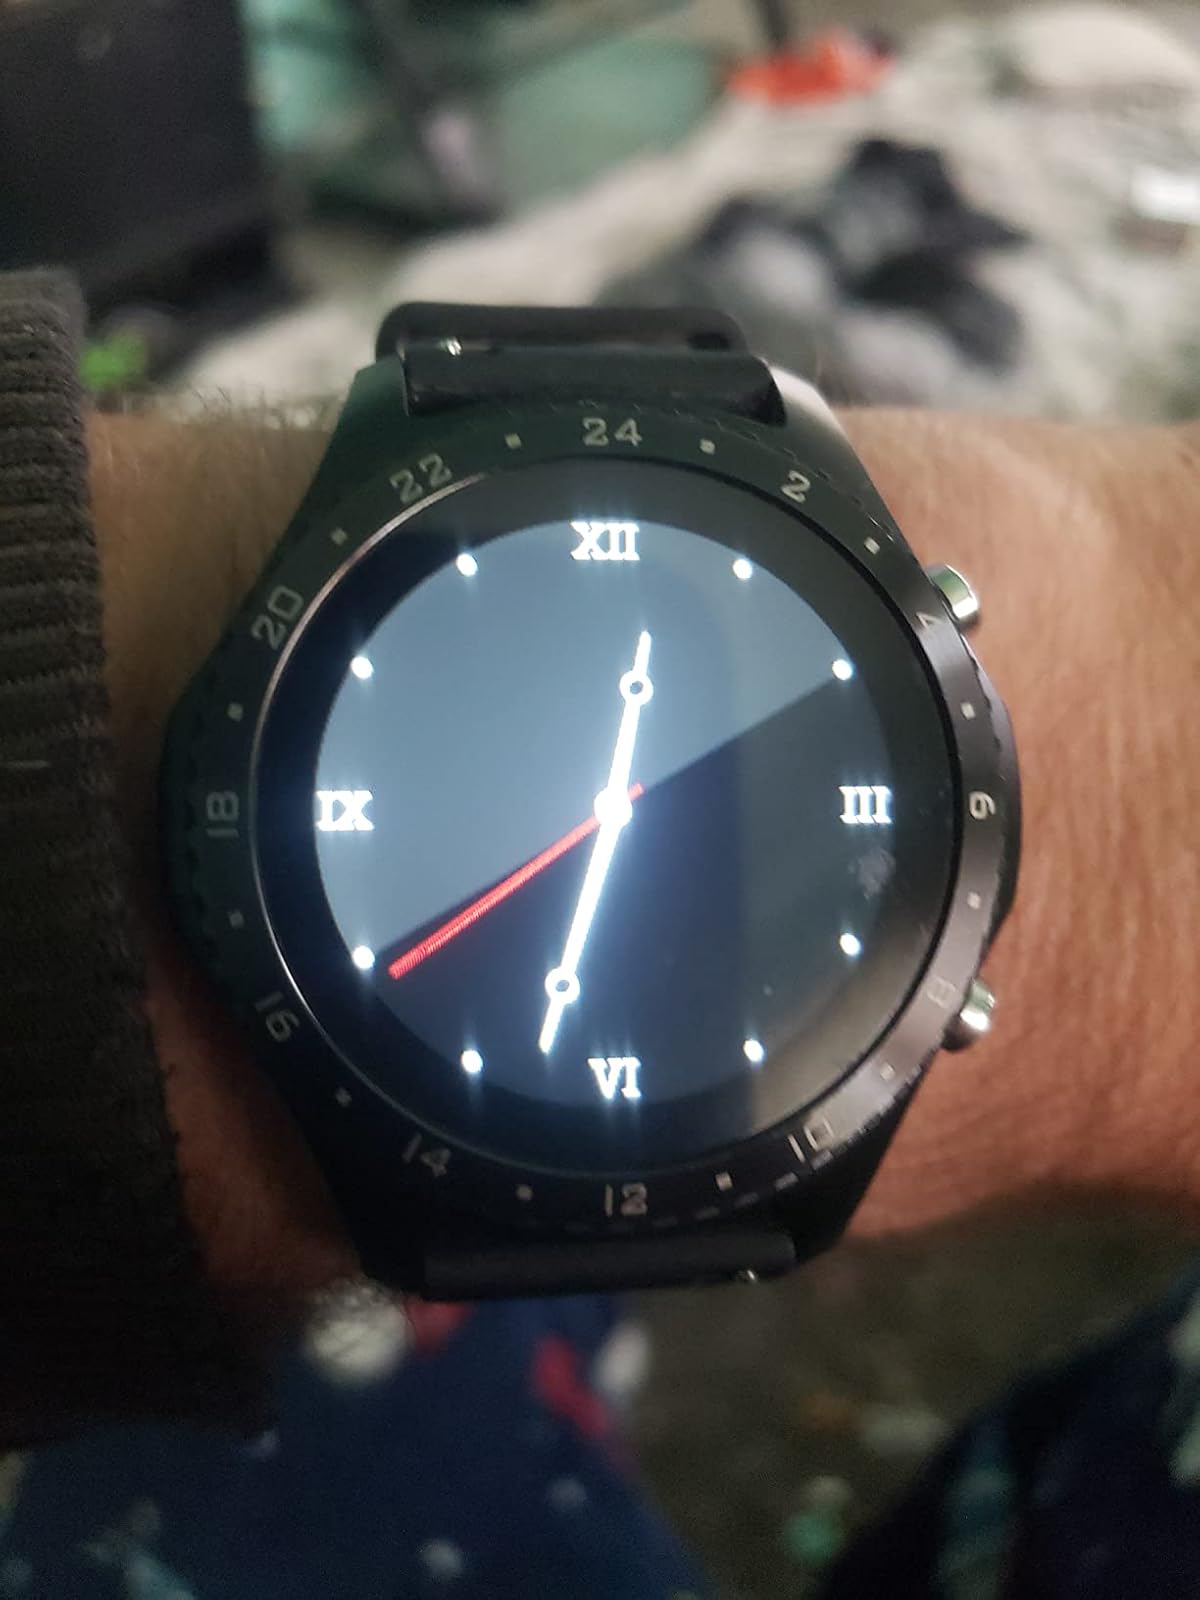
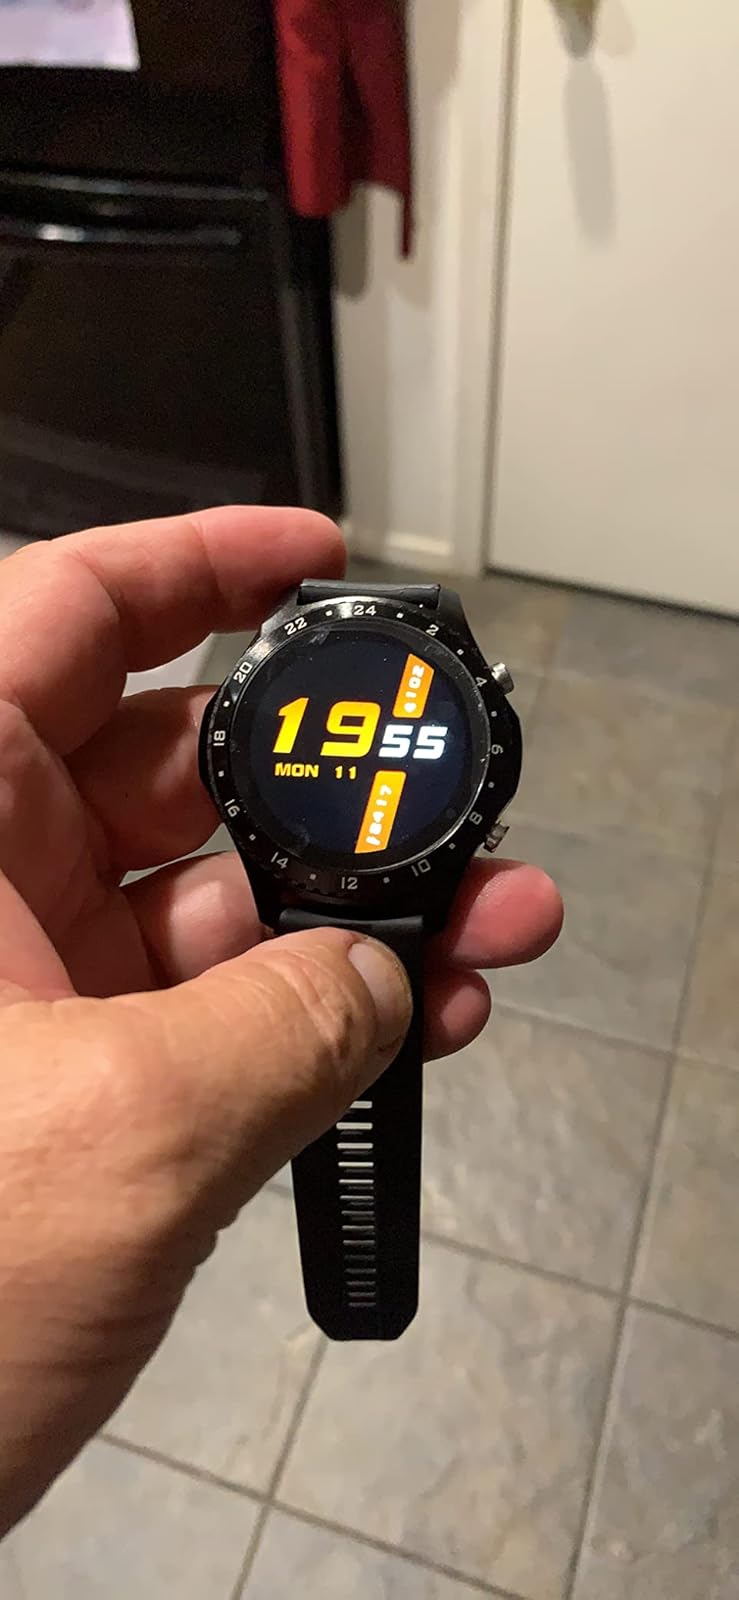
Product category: smartwatch
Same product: yes